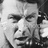
Emotion: sad